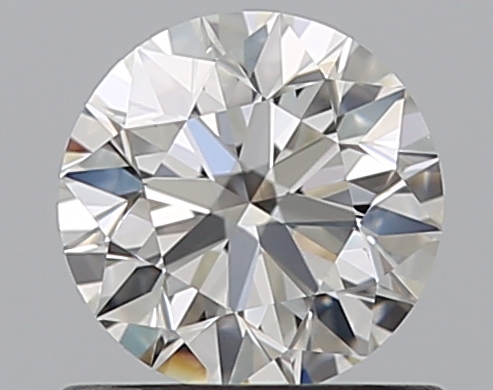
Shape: round
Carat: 0.63
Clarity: VS1
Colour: H
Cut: EX
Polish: EX
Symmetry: EX
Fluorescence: N
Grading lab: GIA
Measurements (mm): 5.45 x 5.47 x 3.42